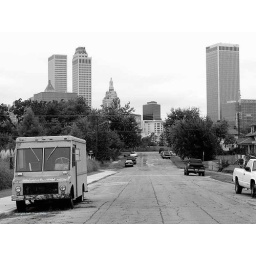
A old panel van sits on a street in a downtown neighborhood.